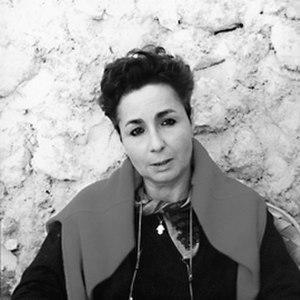
Romancière et nouvelliste,
Aflou est une commune d’Algérie faisant partie de la wilaya de Laghouat. C'est la deuxième plus grande ville de la wilaya de Laghouat et l'une des villes les plus importantes dans la région, située à quasiment la même distance de Tiaret, Djelfa, Laghouat, El Bayadh, ce qui lui confère une importance stratégique dans le développement local de la région.